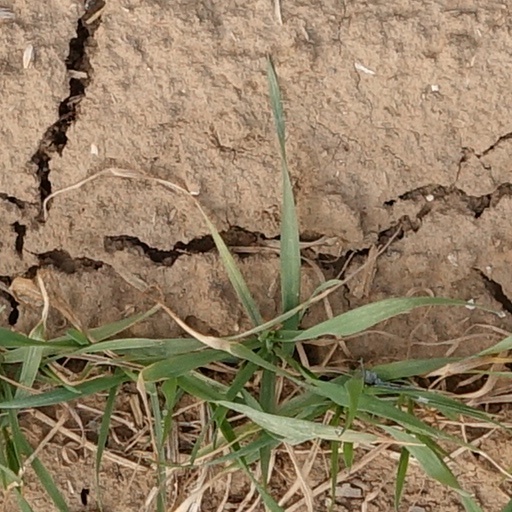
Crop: wheat